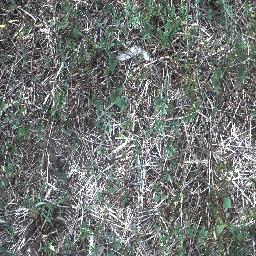
Label: negative